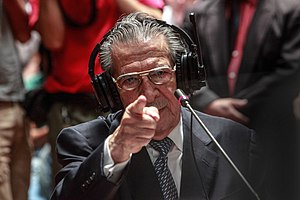
Efraín Ríos Montt
José Efraín Ríos Montt var en guatemalansk general, de facto præsident og diktator, som i 2013 blev dømt for folkedrab og forbrydelser mod menneskeheden.